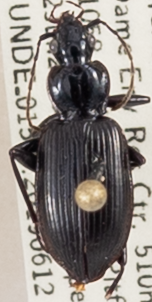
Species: Platynus decentis
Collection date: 2019-06-12
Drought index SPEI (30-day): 1.594
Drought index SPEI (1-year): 2.09
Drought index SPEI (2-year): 2.09